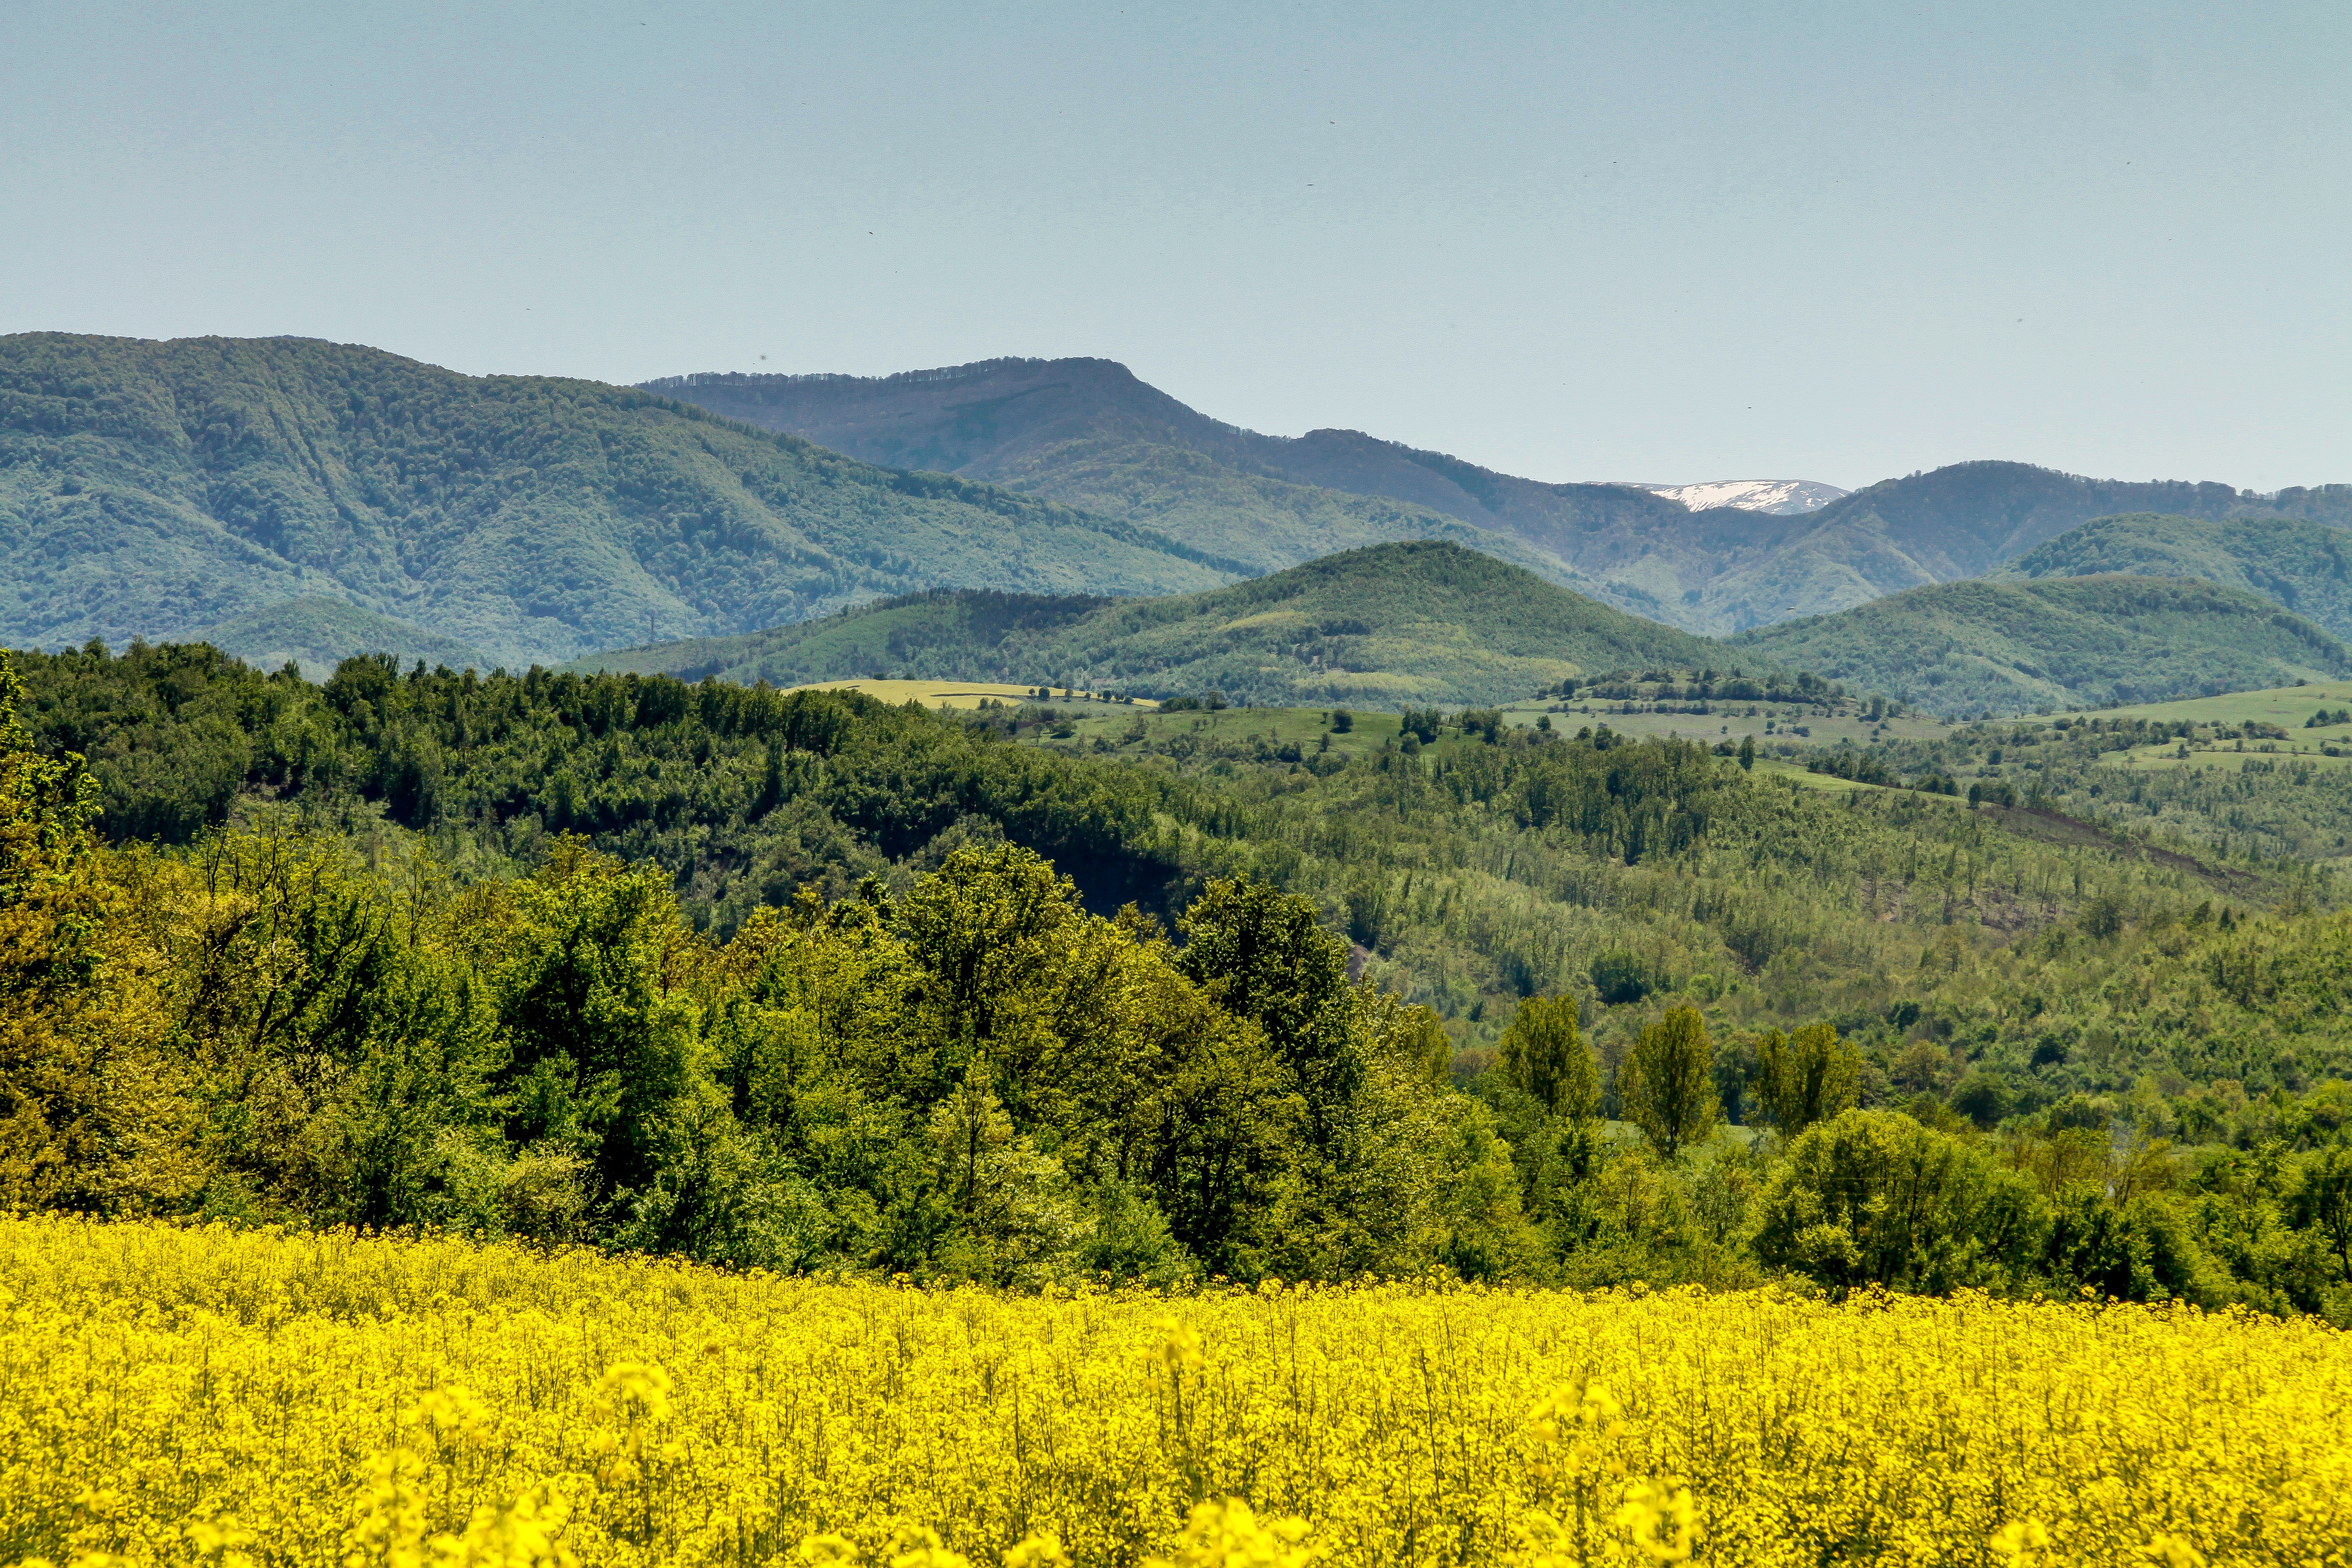
landscape, tree, nature, forest, outdoor, mountain, plant, hiking, field, meadow, prairie, hill, flower, adventure, travel, love, produce, vegetable, freedom, agriculture, tourism, rapeseed, wildflower, trees, grassland, plateau, inspiration, brassica, bulgaria, rural area, flowering plant, nature landscape, beautiful landscape, mountainous landforms, land plant, mustard plant